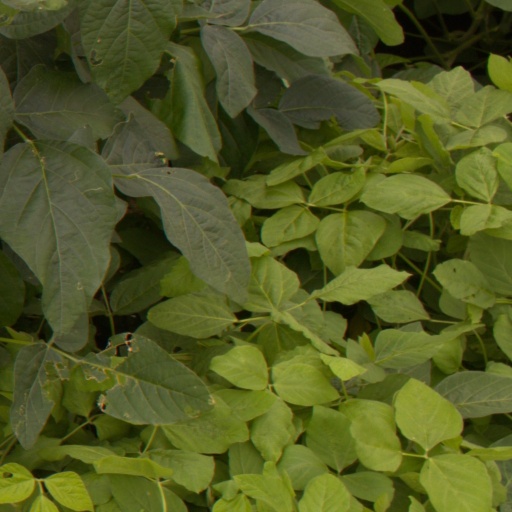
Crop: soybean